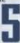
Number: 5